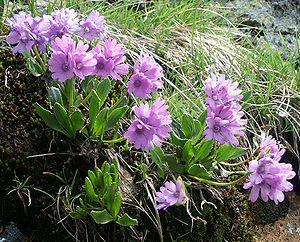
La Primevère glutineuse est une plante herbacée alpine qui présente des feuilles dressées parsemées de glandes visqueuses. Les feuilles, à dents arrondies, sont glabres au-dessus, farineuses en dessous. Les hampes florales mesurent environ 7 cm et les fleurs groupées ont des pétales profondément lobés. Leur couleur et bleu-violacé à rose. Les bractées brun-rouge à la base du calice sont larges et embrassantes.
Cette liste de Tracheophyta de Bosnie-Herzégovine, ainsi que d’espèces introduites est un aperçu incomplet d’espèces de mousses, de fougères, de gymnospermes et d’angiospermes citées dans la littérature disponible en langues bosniaque, croate, serbe et serbo-croate. Cet aperçu n’inclue pas des espèces cultivées ni celles occasionnellement introduites.